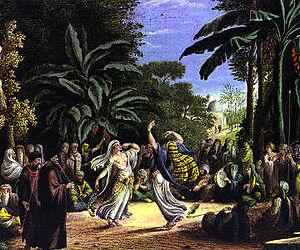
Danseuses au bord du Nil